Shewalton House and estate

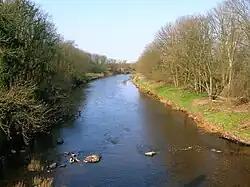
The River Irvine downstream from the site of the old Shewalton House.

Shewalton House and estate were composed of the 'Lands of Shewalton' and the laird's dwelling, originally a tower castle and later a mansion house on the River Irvine in the Shewalton area, two miles from Irvine and west of Drybridge village, East Ayrshire, Dundonald Parish, Scotland. In 1883 the Boyle's estate of Shewalton was 2,358 acres in extent in Ayrshire and was worth at that time £2,708 a year.